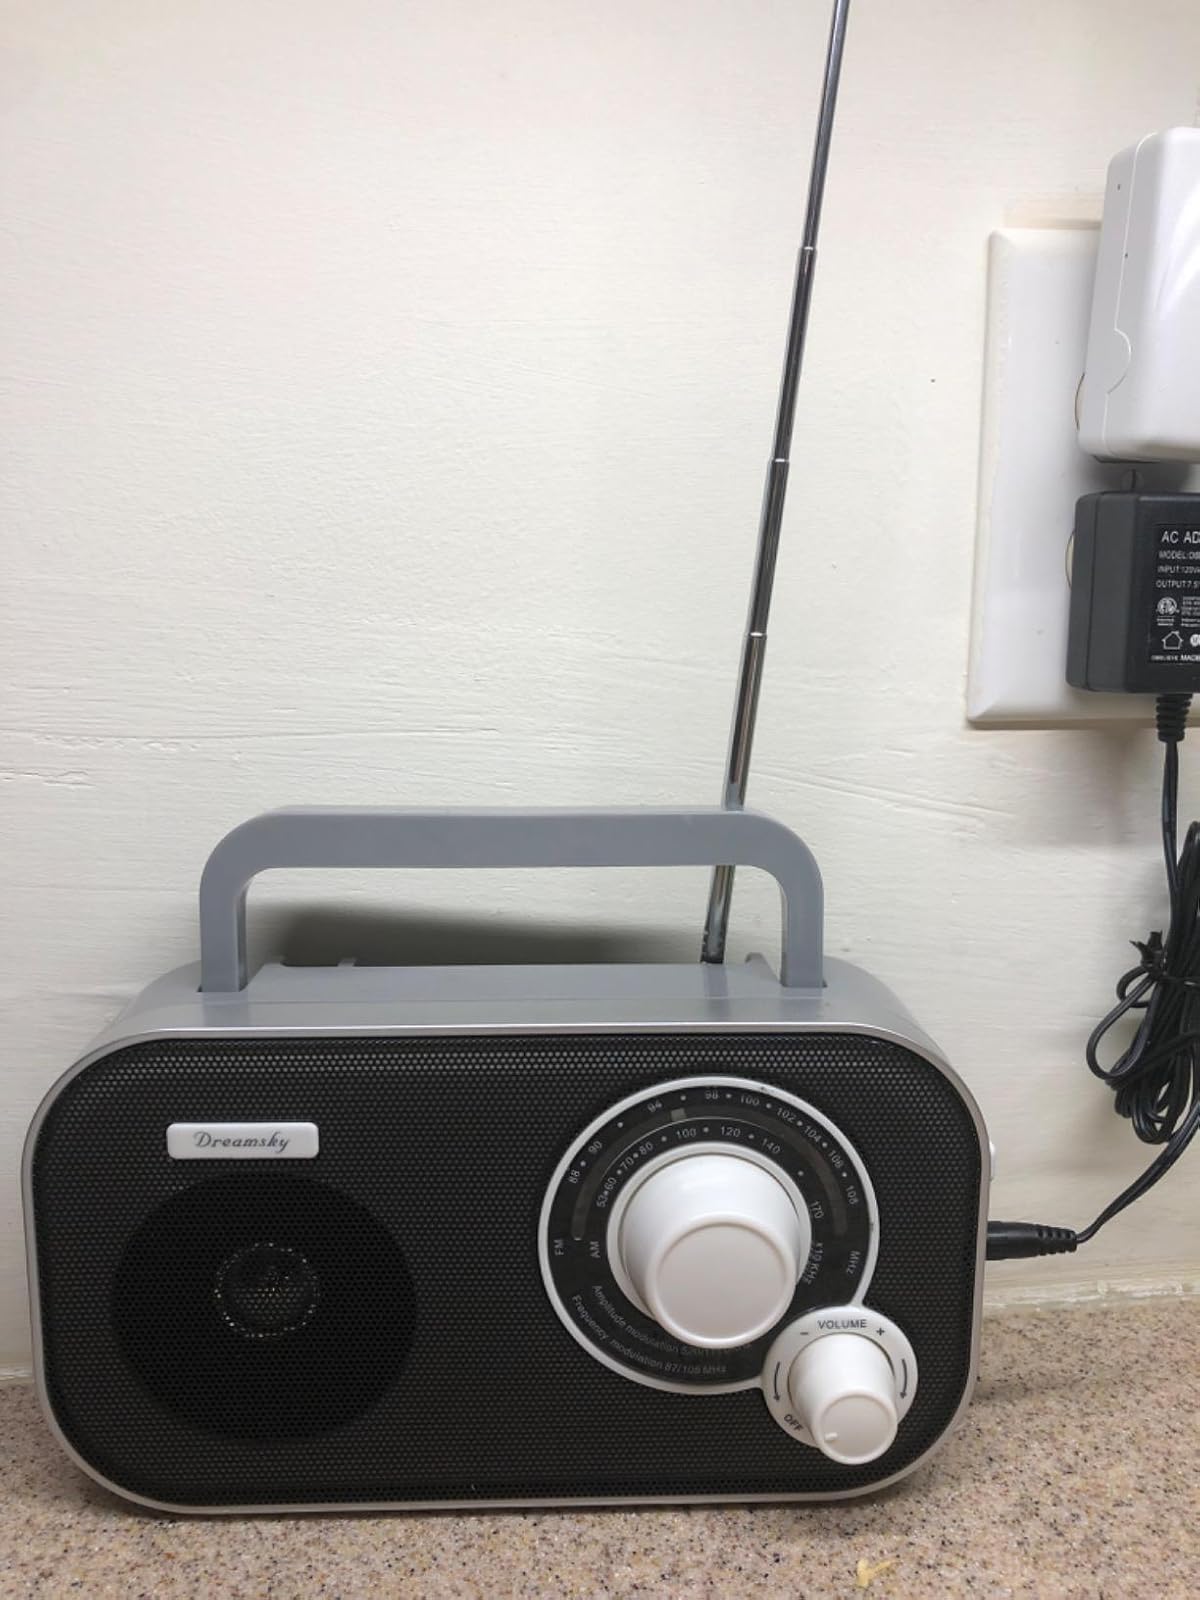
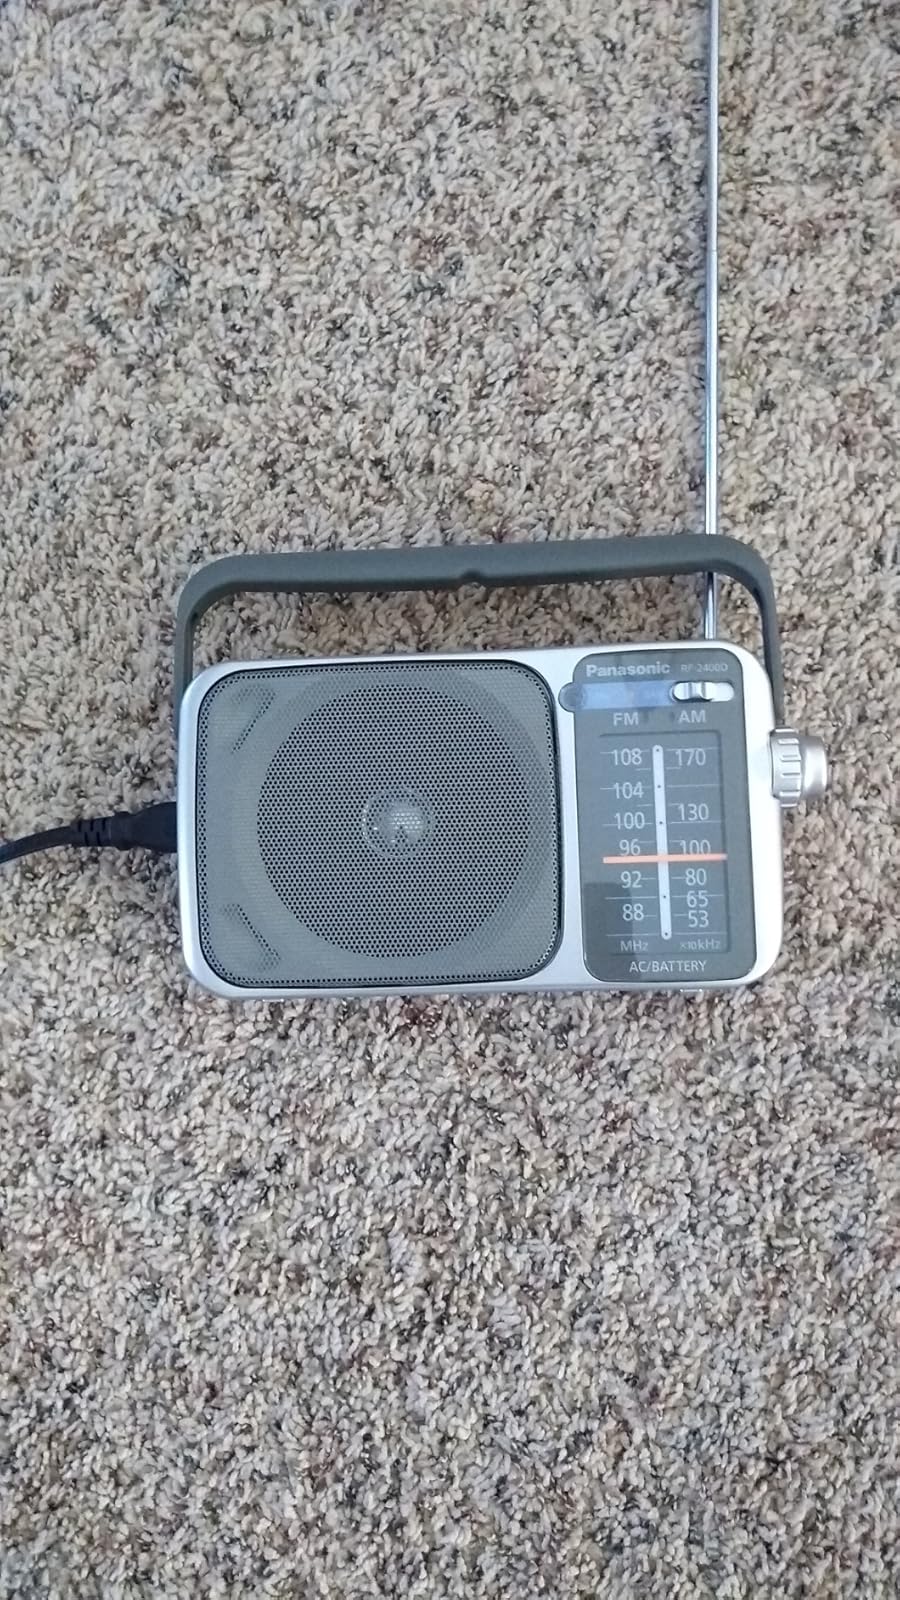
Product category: radio
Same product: no